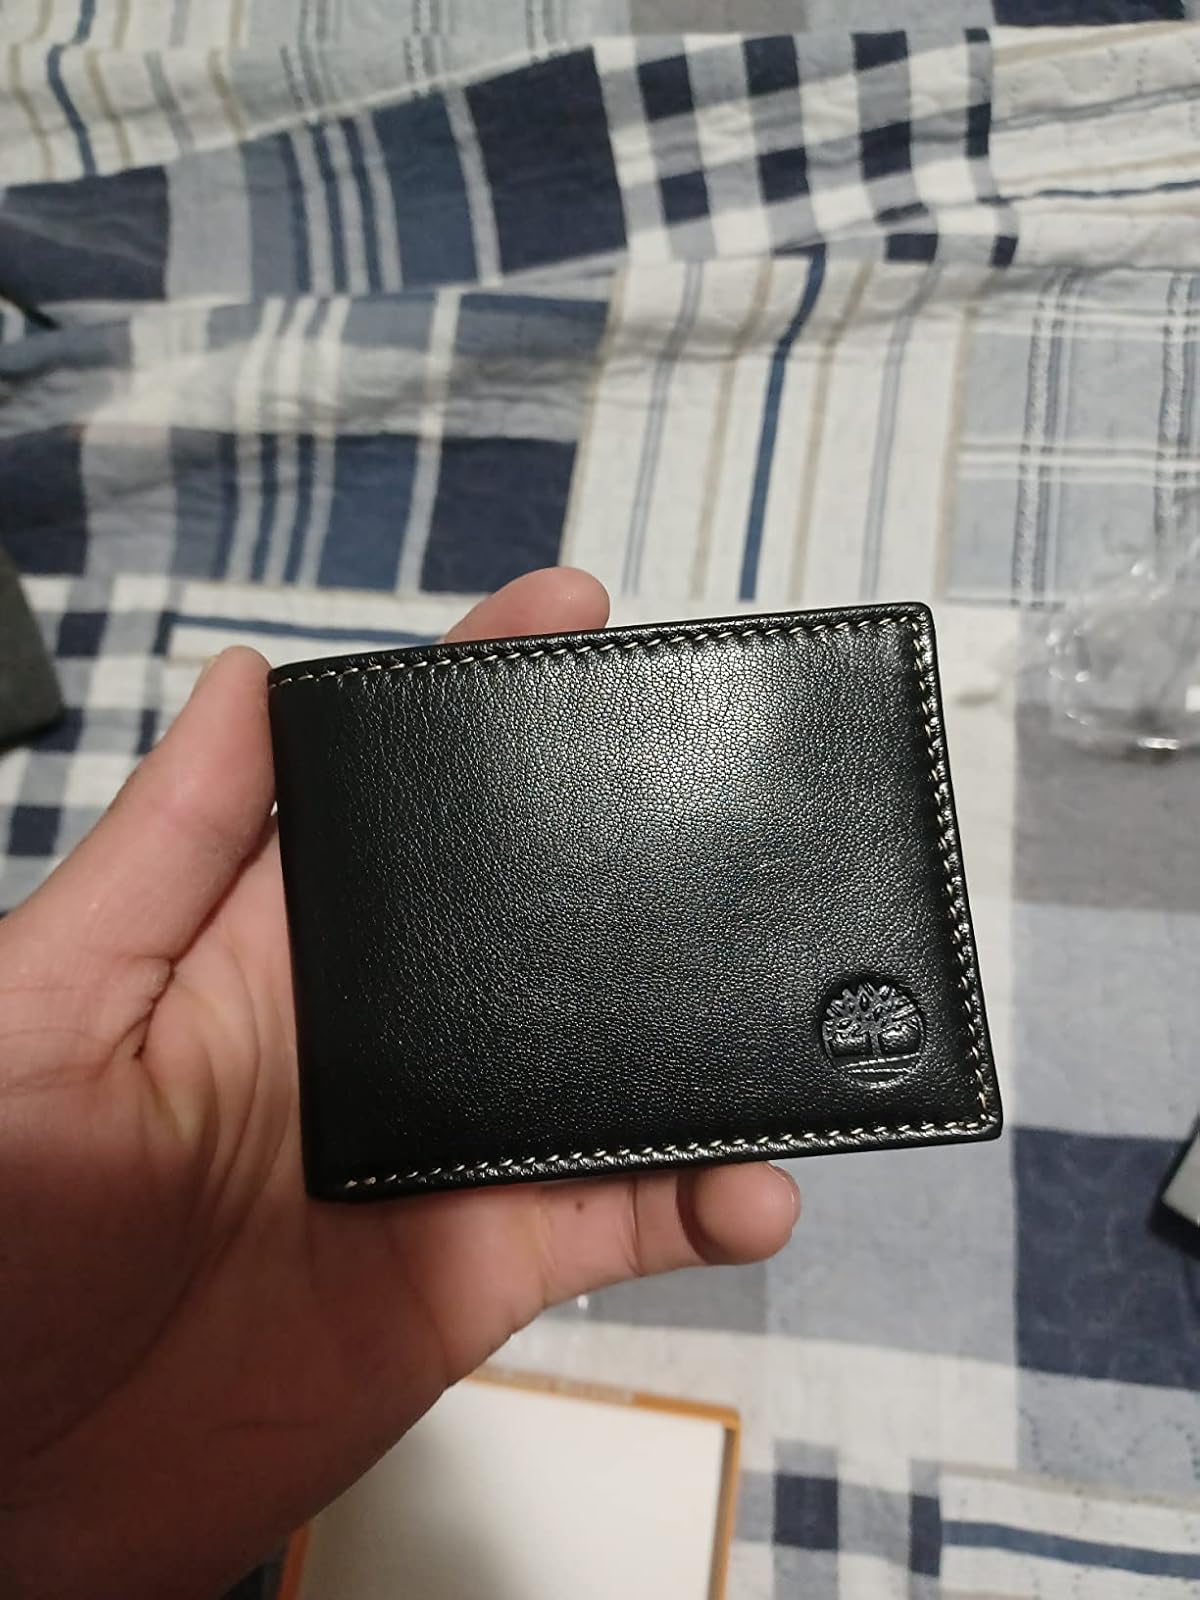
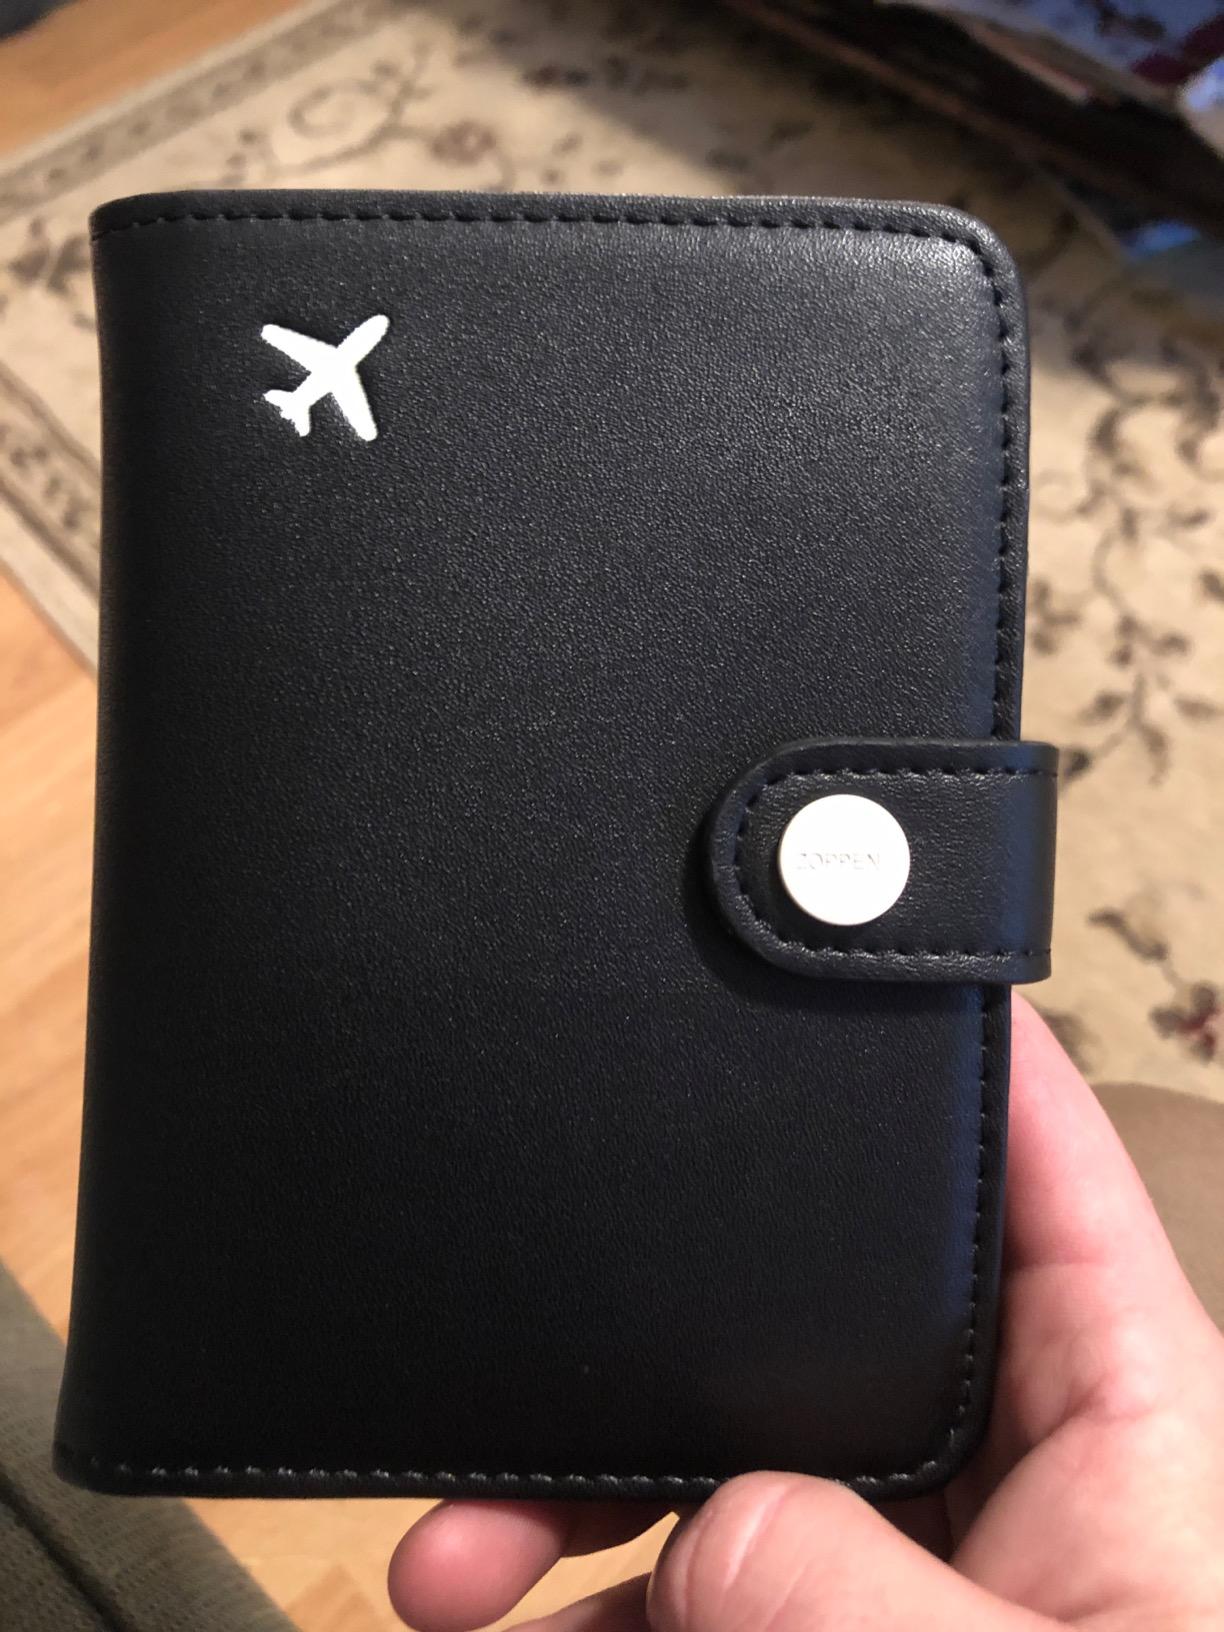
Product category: accessories_wallet
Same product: no